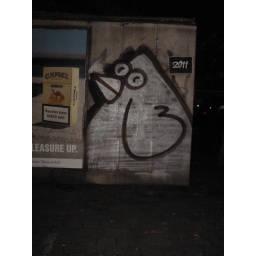
Fat bird character at a bus stop in Berlin, Germany.